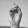
ASL letter: D